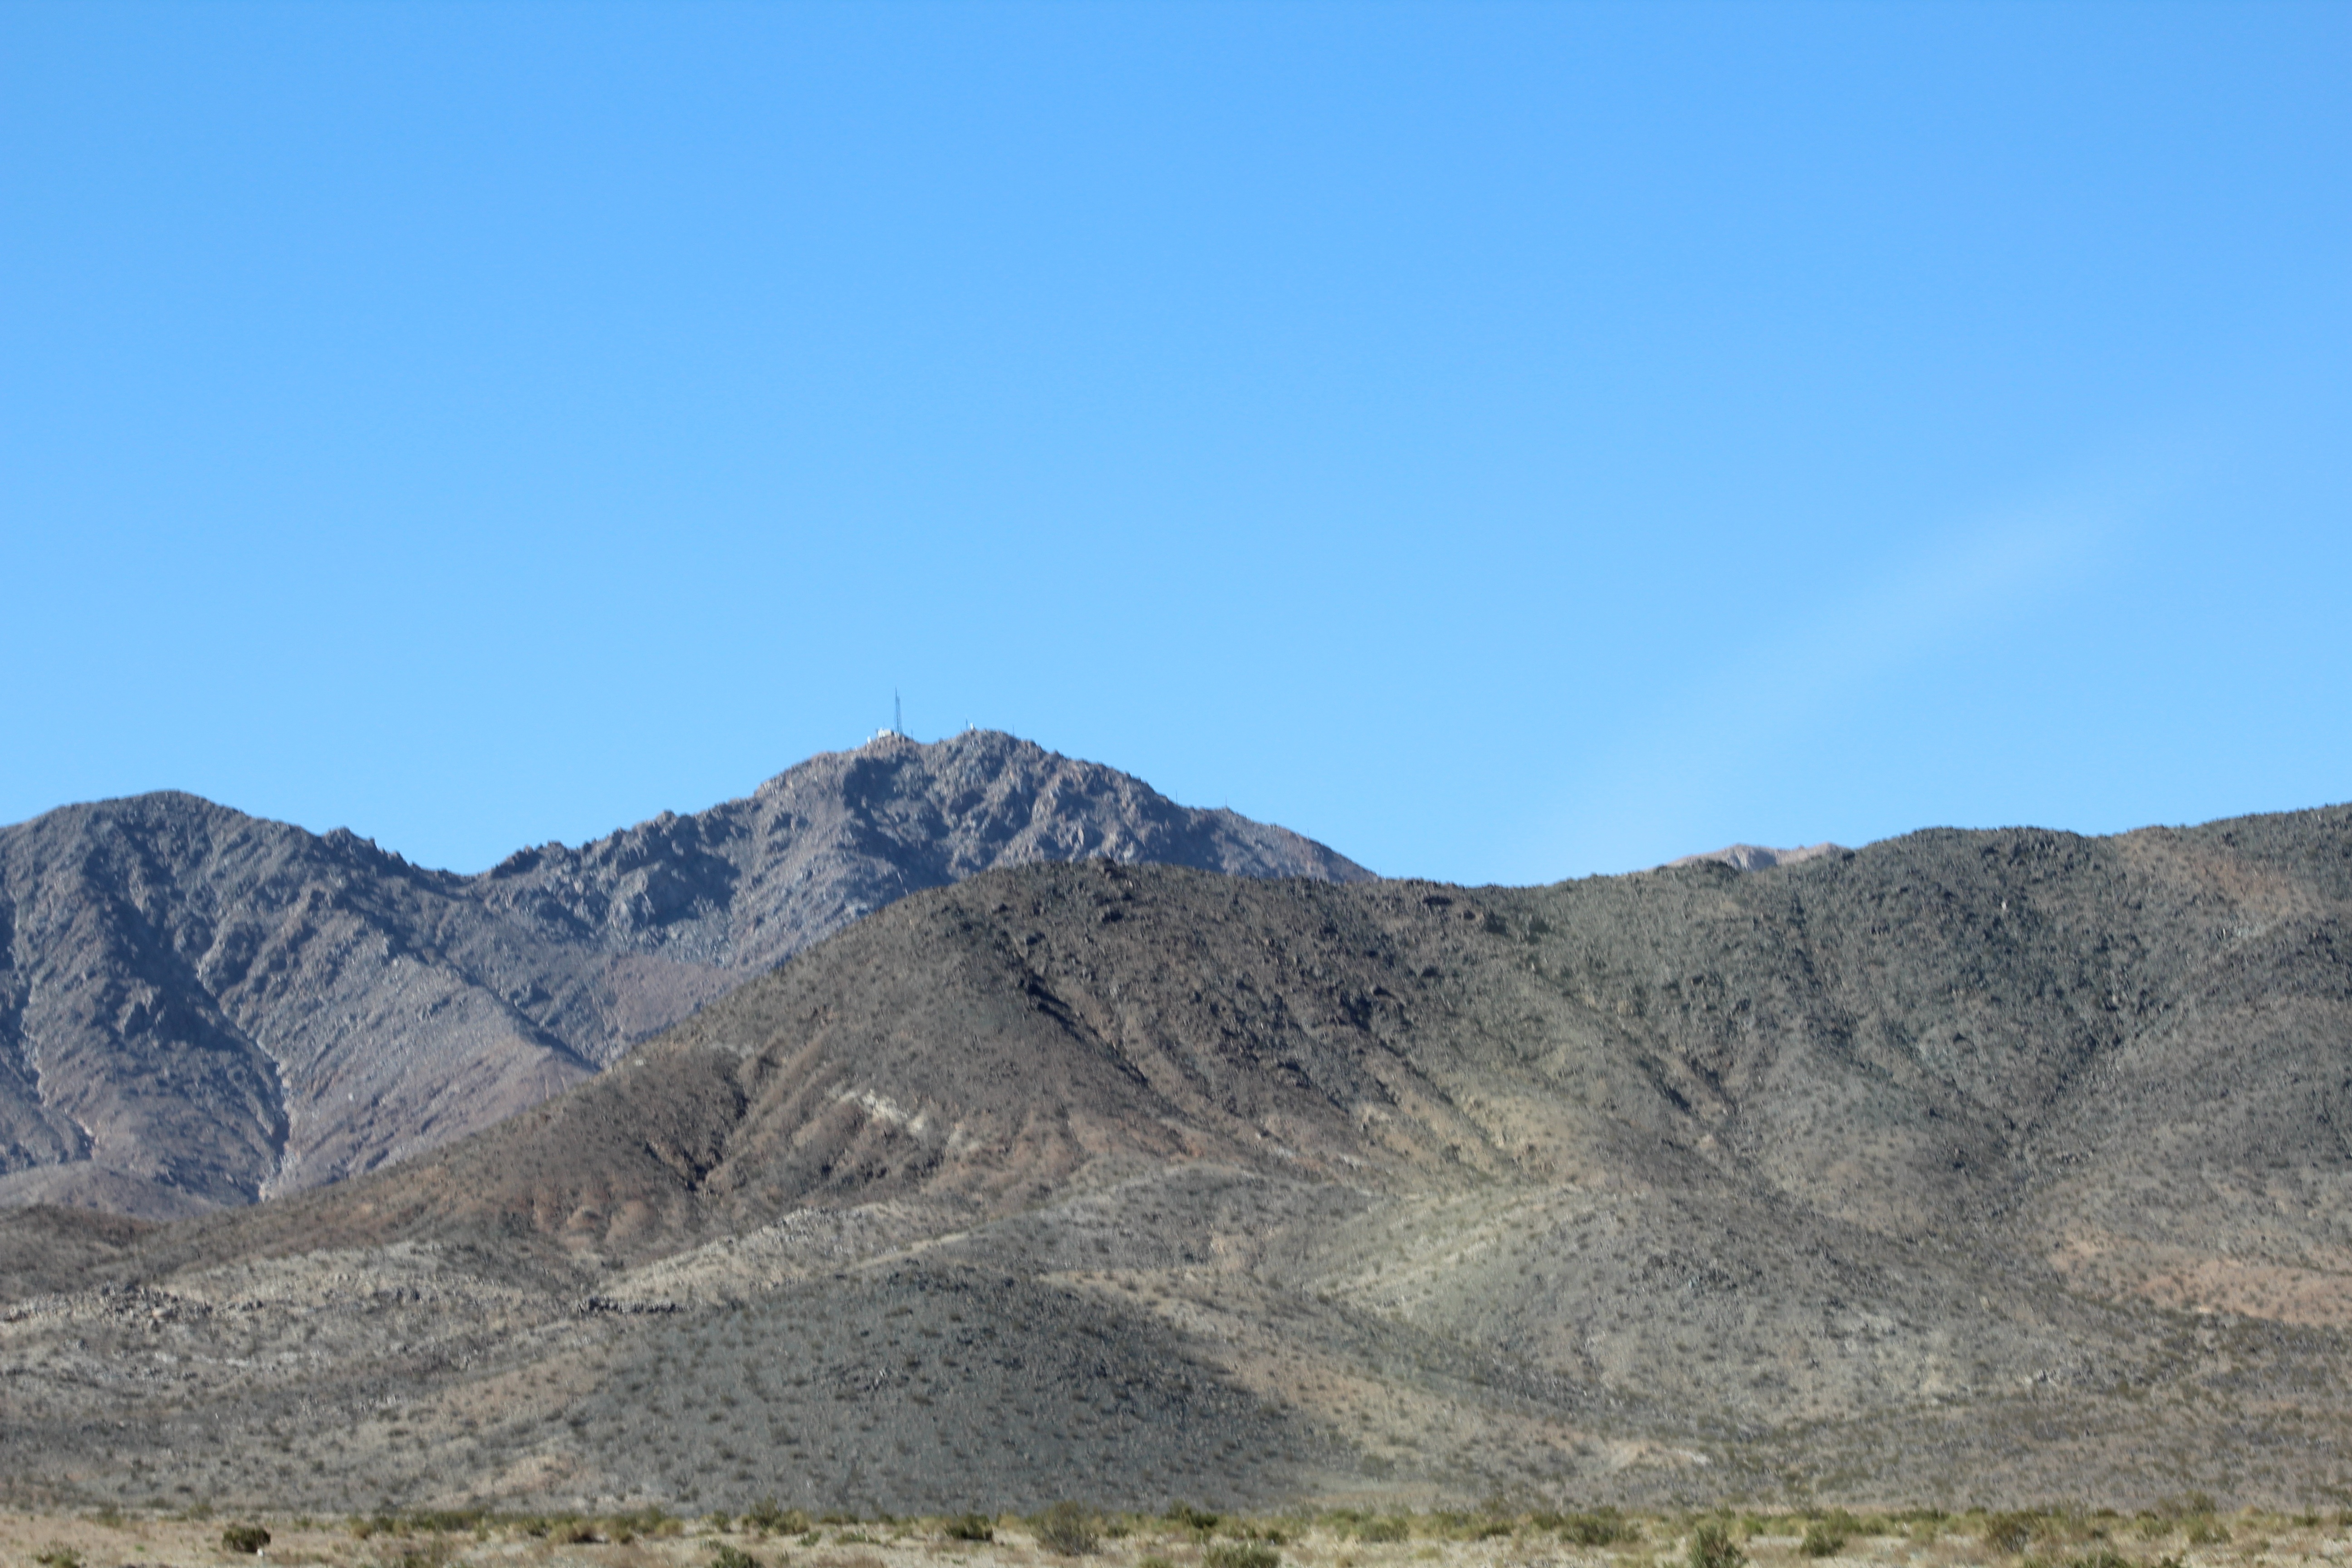
landscape, wilderness, mountain, prairie, hill, desert, valley, mountain range, soil, ridge, plain, geology, grassland, badlands, plateau, fell, ecosystem, wadi, butte, steppe, landform, natural environment, geographical feature, mountainous landforms